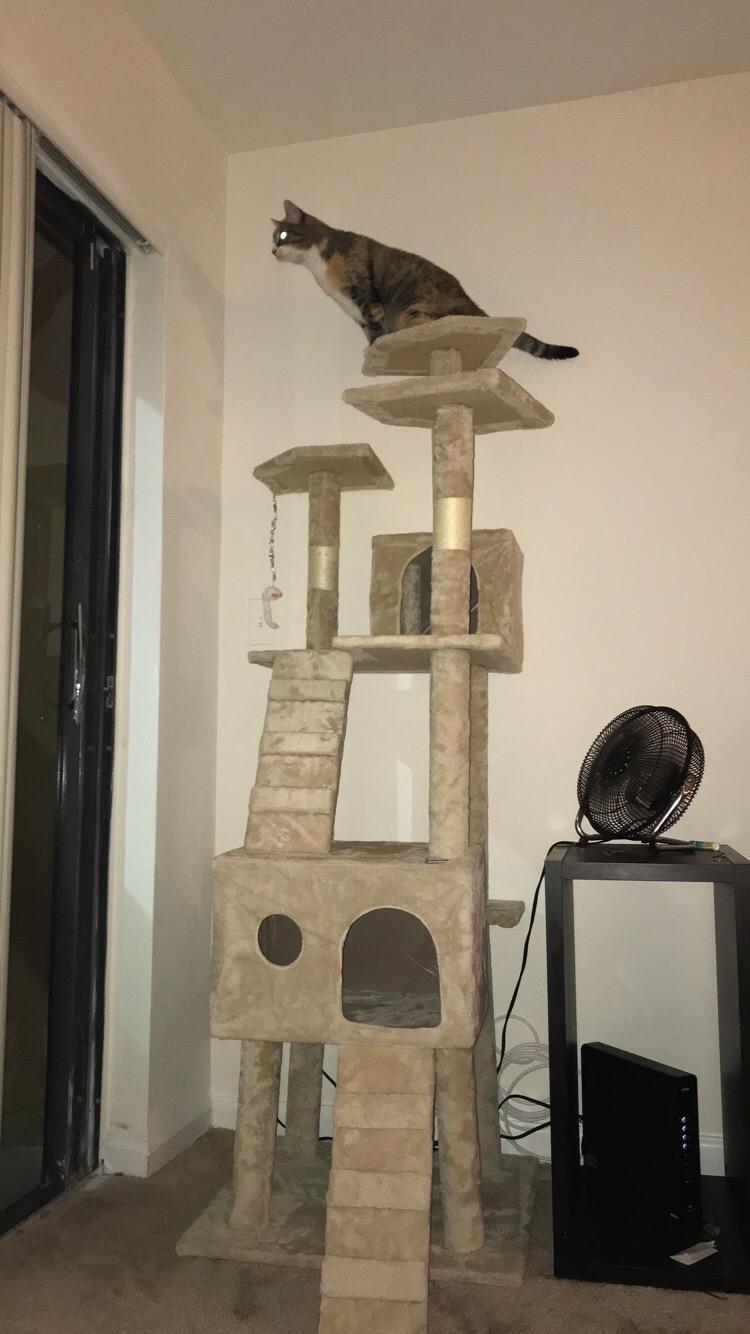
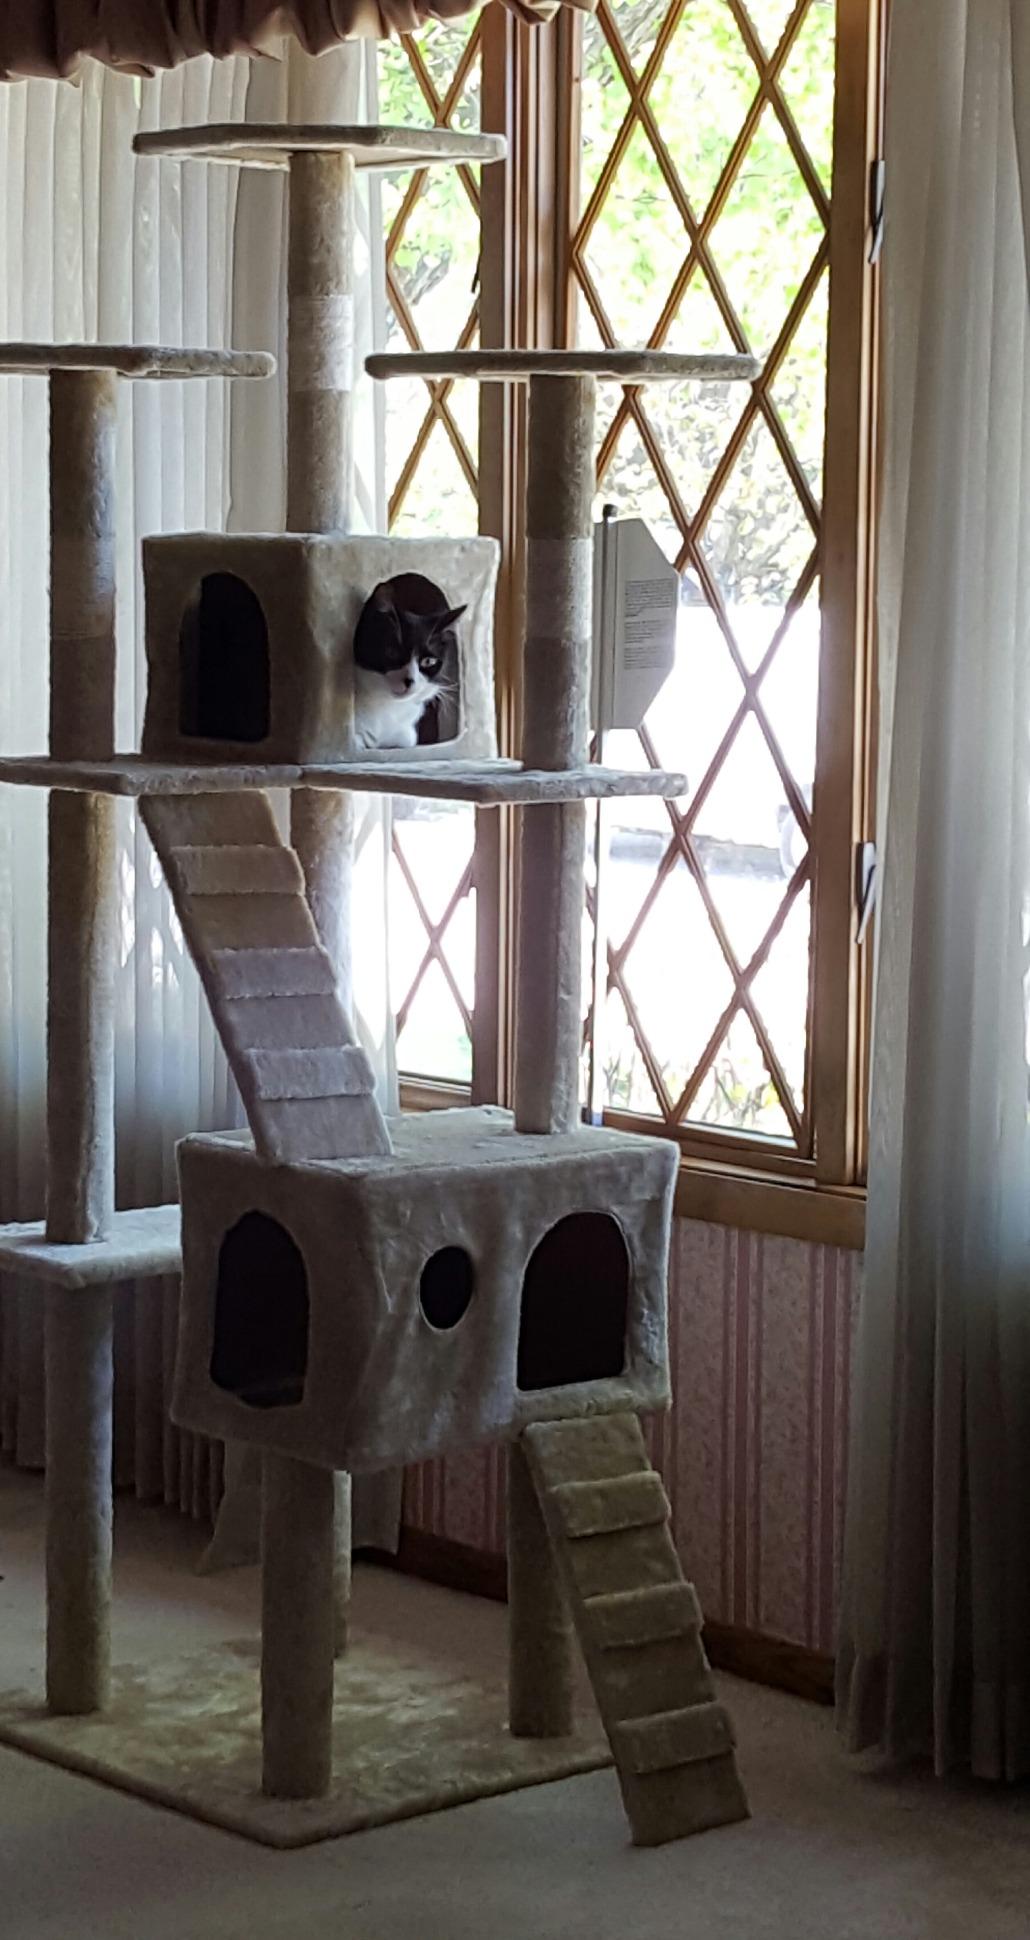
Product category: items_cat tree
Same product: yes